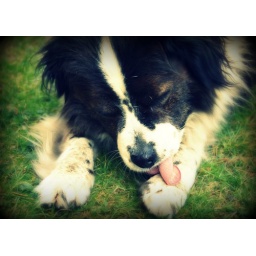
There is no psychiatrist in the world like a puppy licking your face  ~Ben Williams